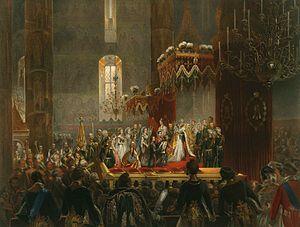
Mihály Zichy est un peintre et dessinateur hongrois, né le 15 octobre 1827 dans le village de Zala et décédé le 28 février 1906 à Saint-Pétersbourg.